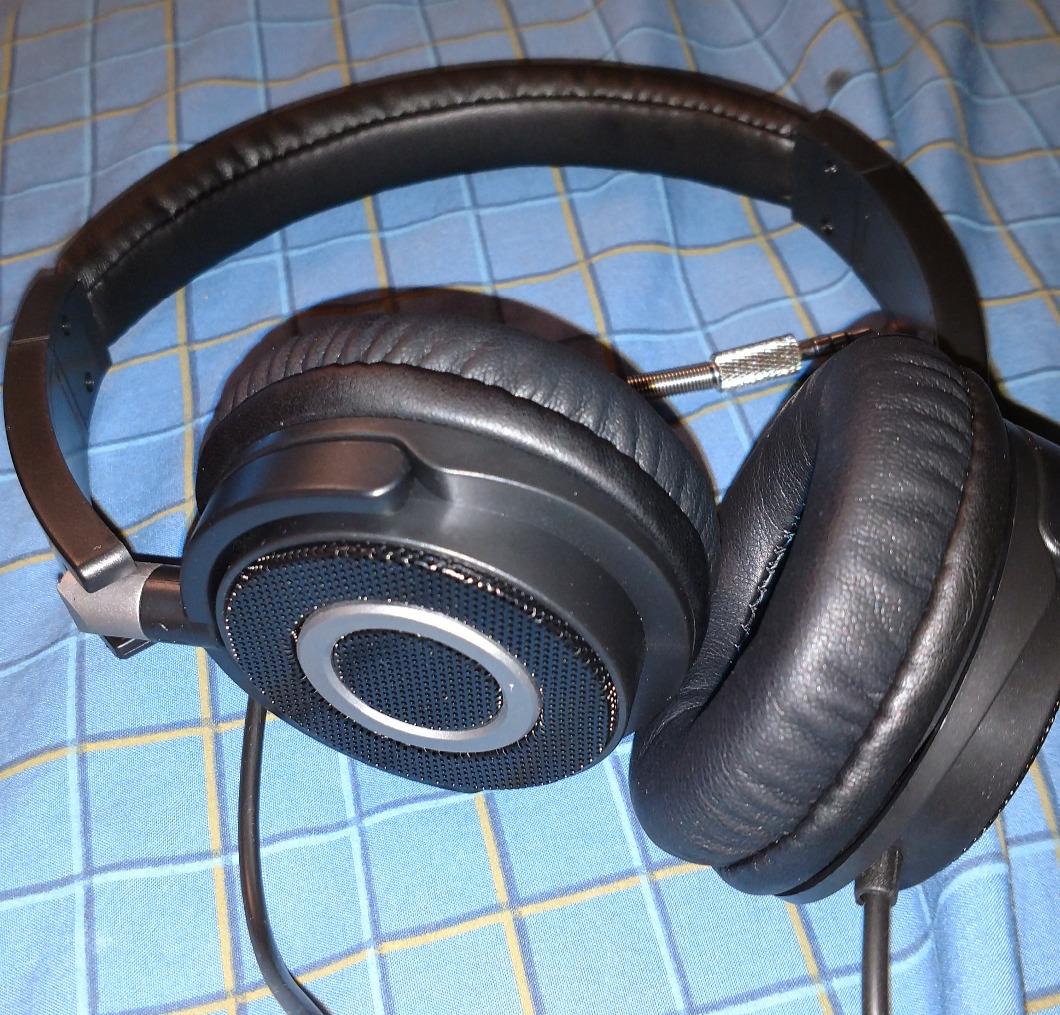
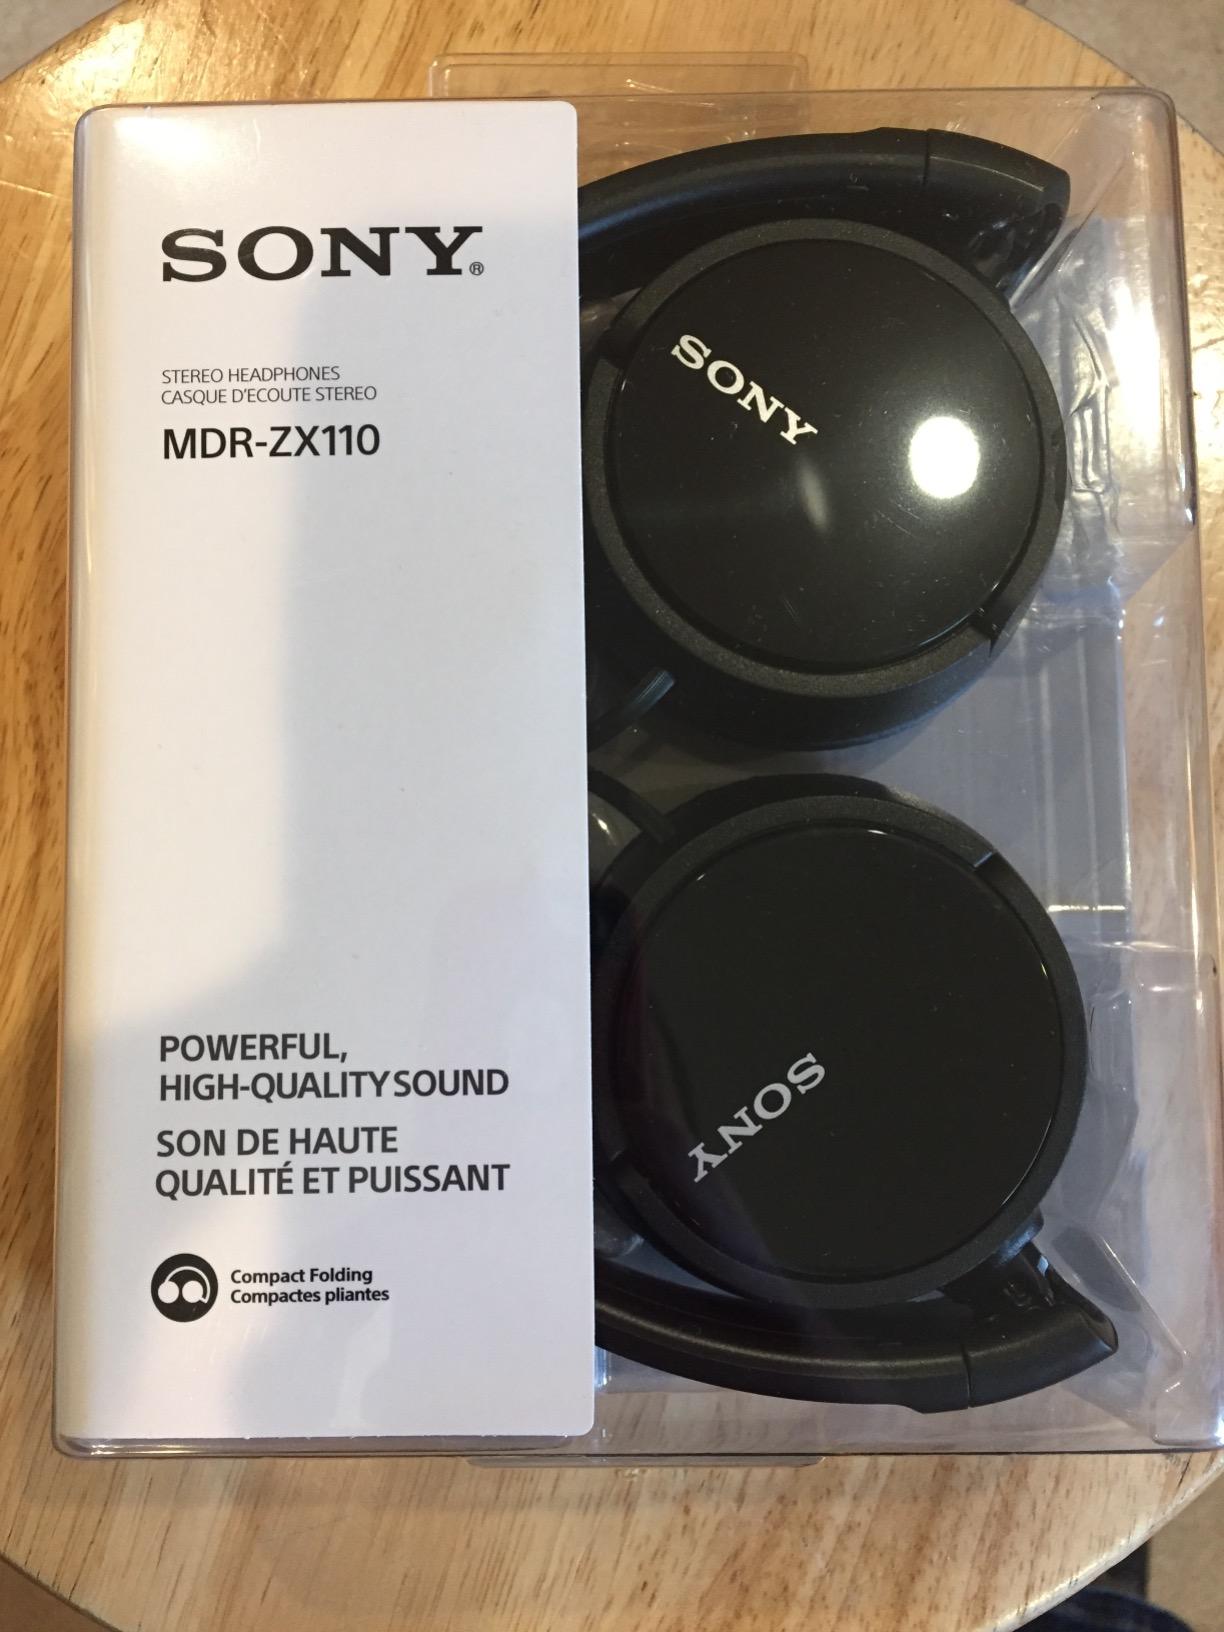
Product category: headphones
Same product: no